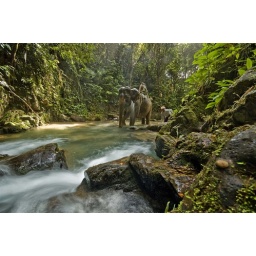
Mahout washing elephant with water in the jungle